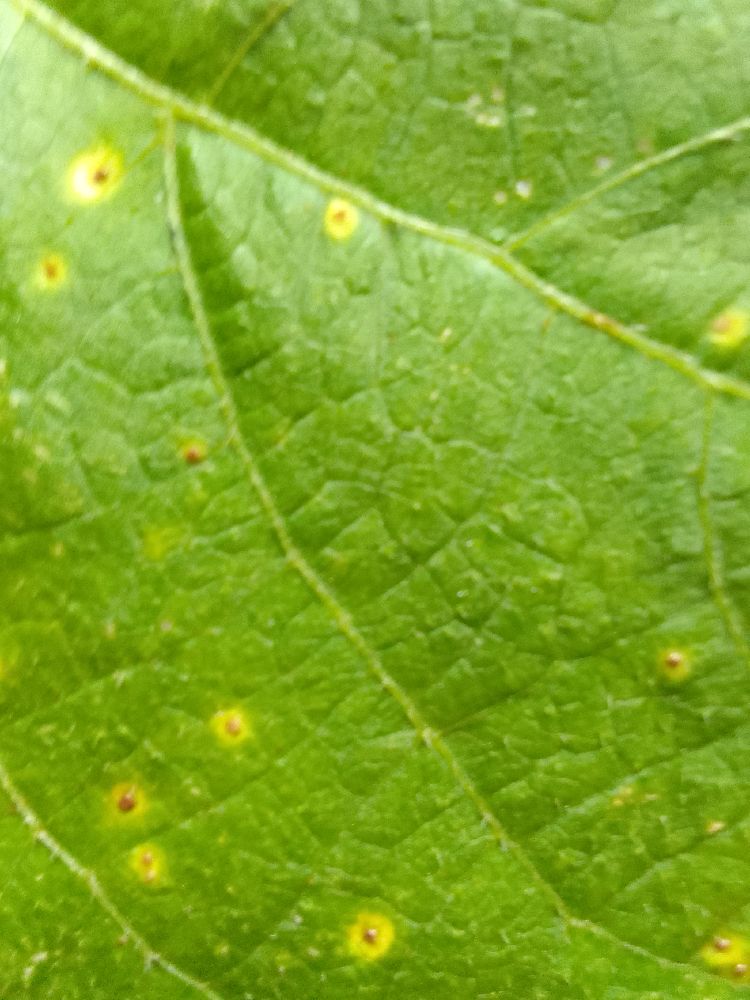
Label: rust